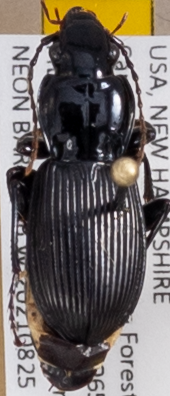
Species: Pterostichus coracinus
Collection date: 2021-08-25
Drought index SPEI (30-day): -0.386
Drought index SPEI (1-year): -0.944
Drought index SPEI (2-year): -0.54